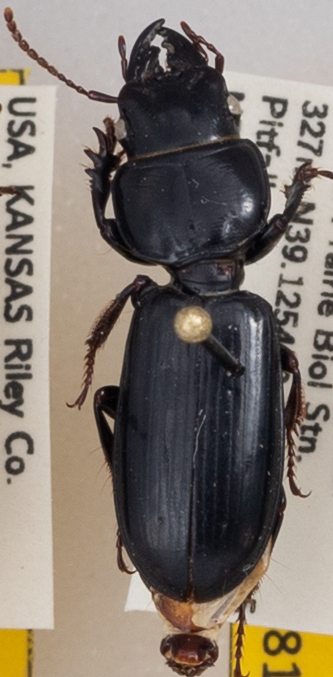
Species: Scarites subterraneus
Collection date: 2019-07-18
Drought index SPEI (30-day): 1.642
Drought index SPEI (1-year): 1.77
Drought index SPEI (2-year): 0.71